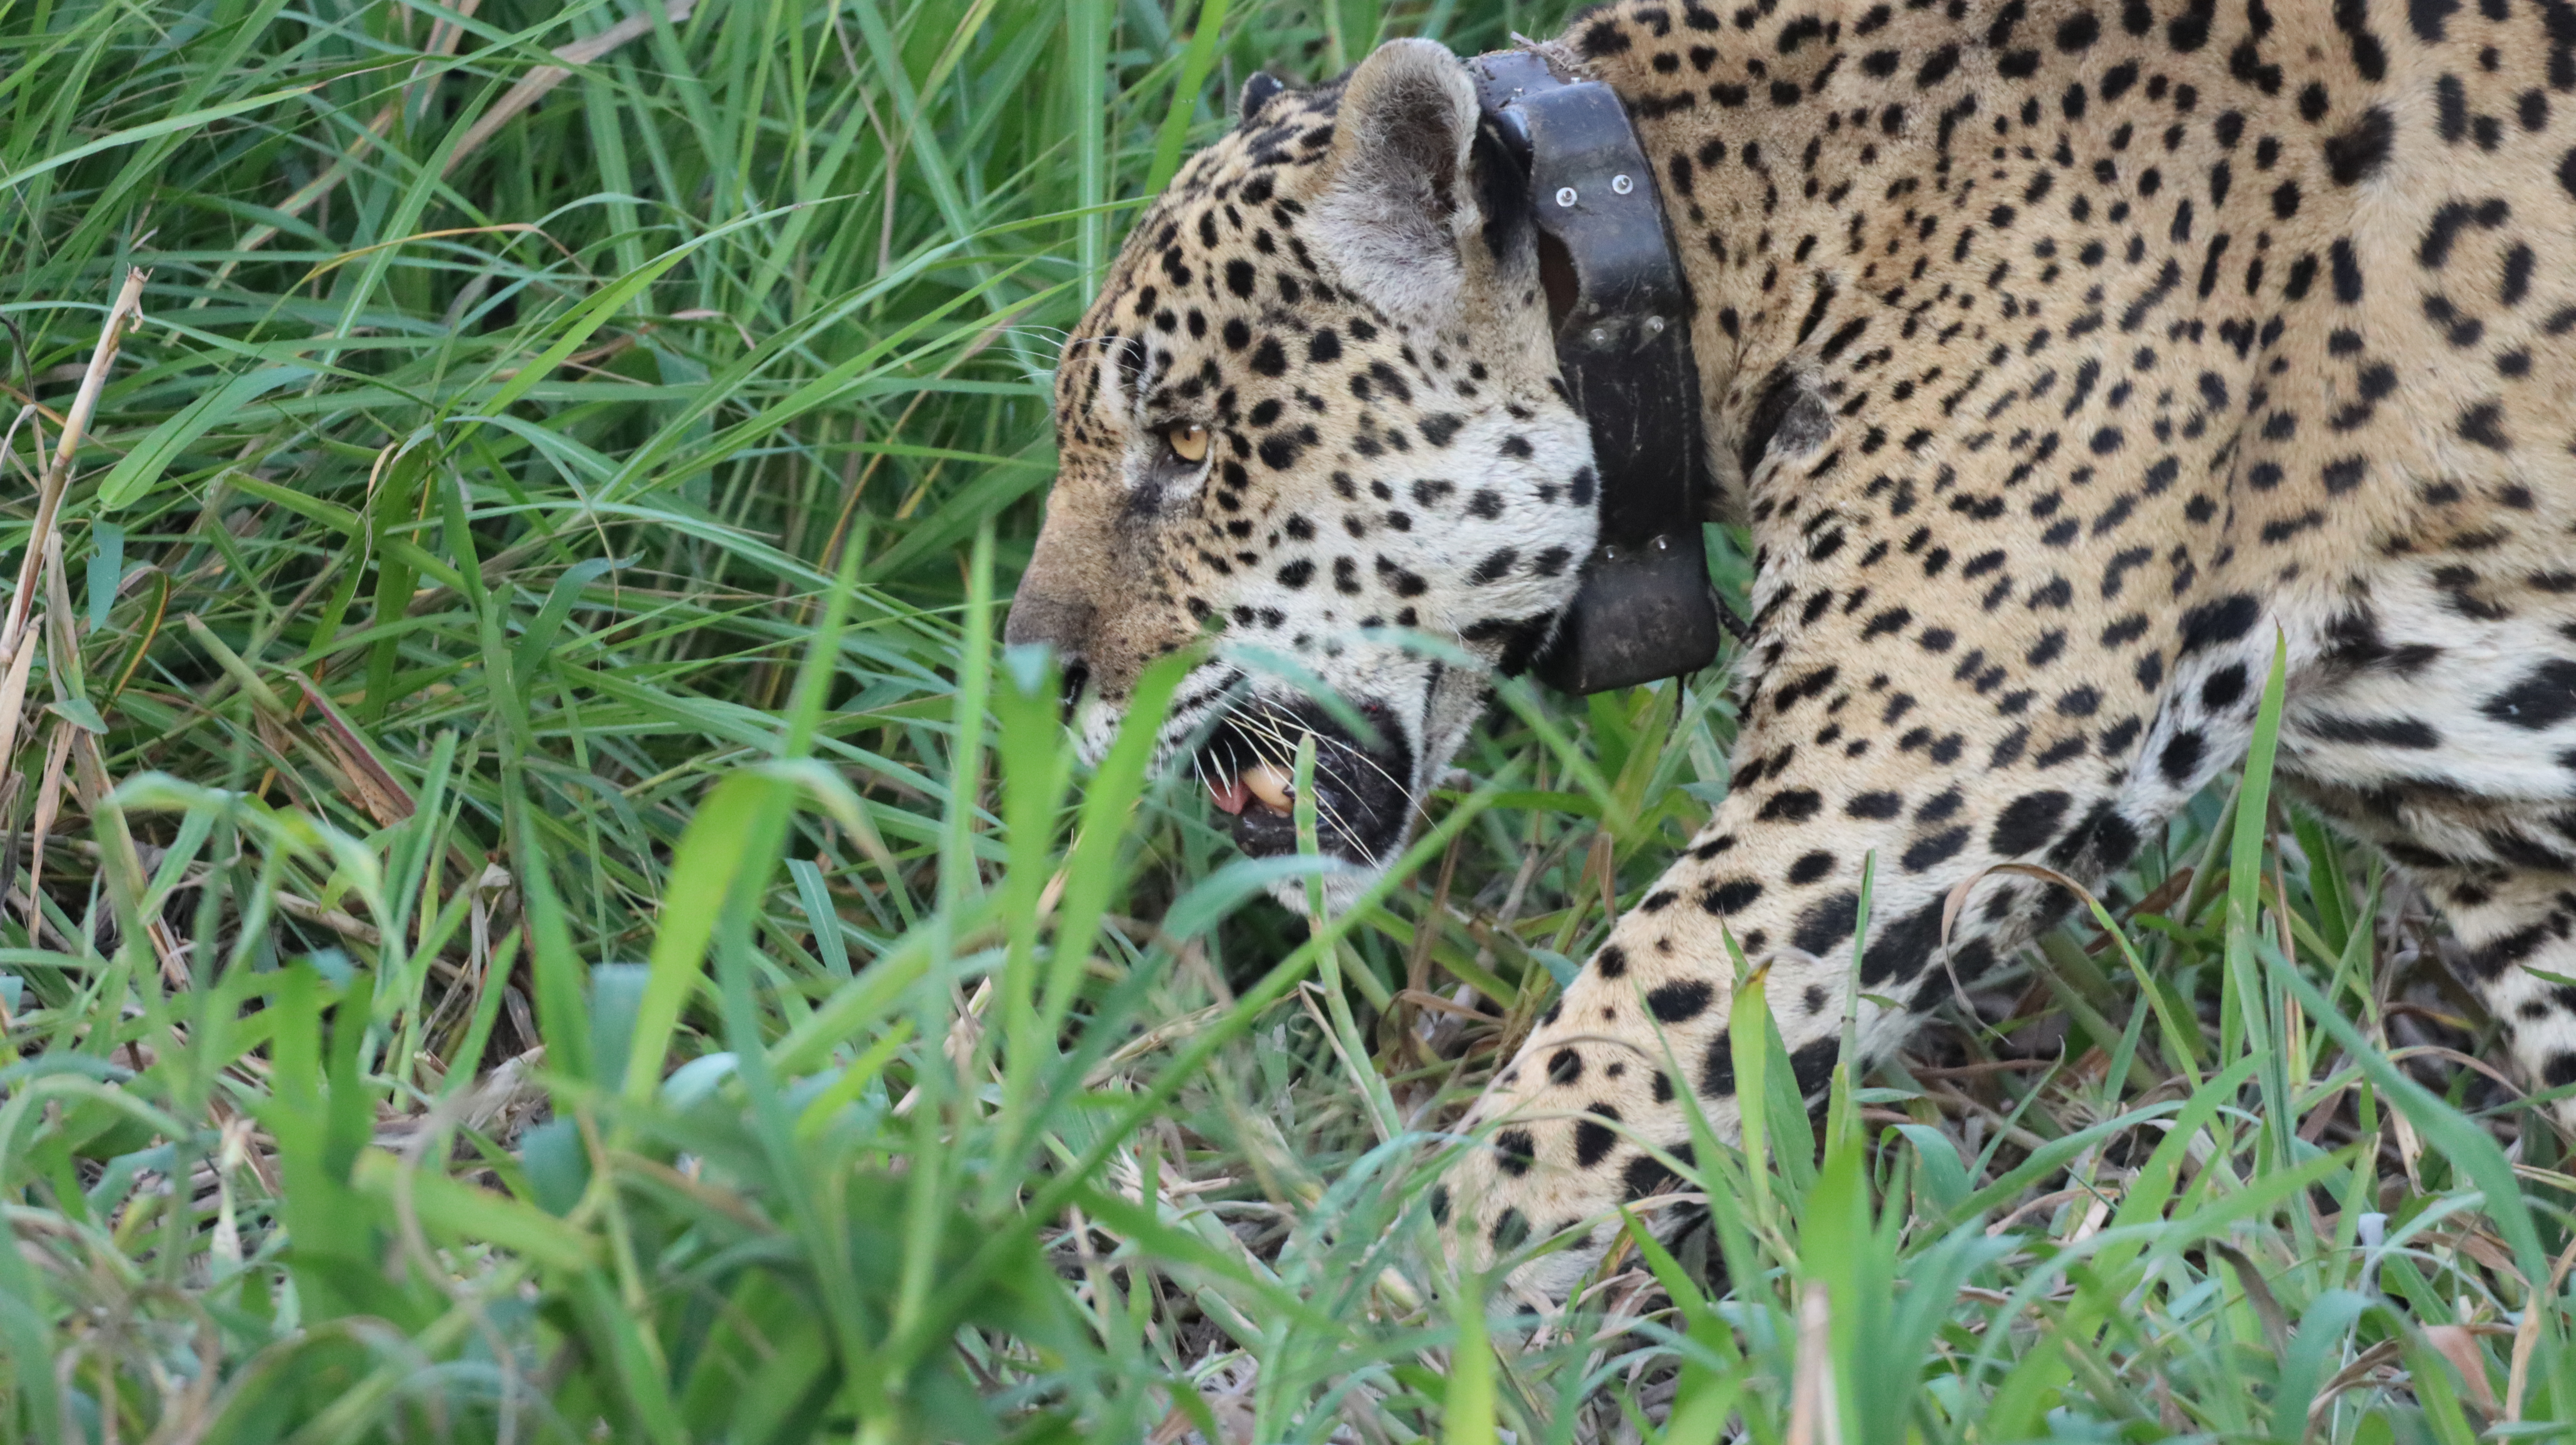
Jaguar: Ousado